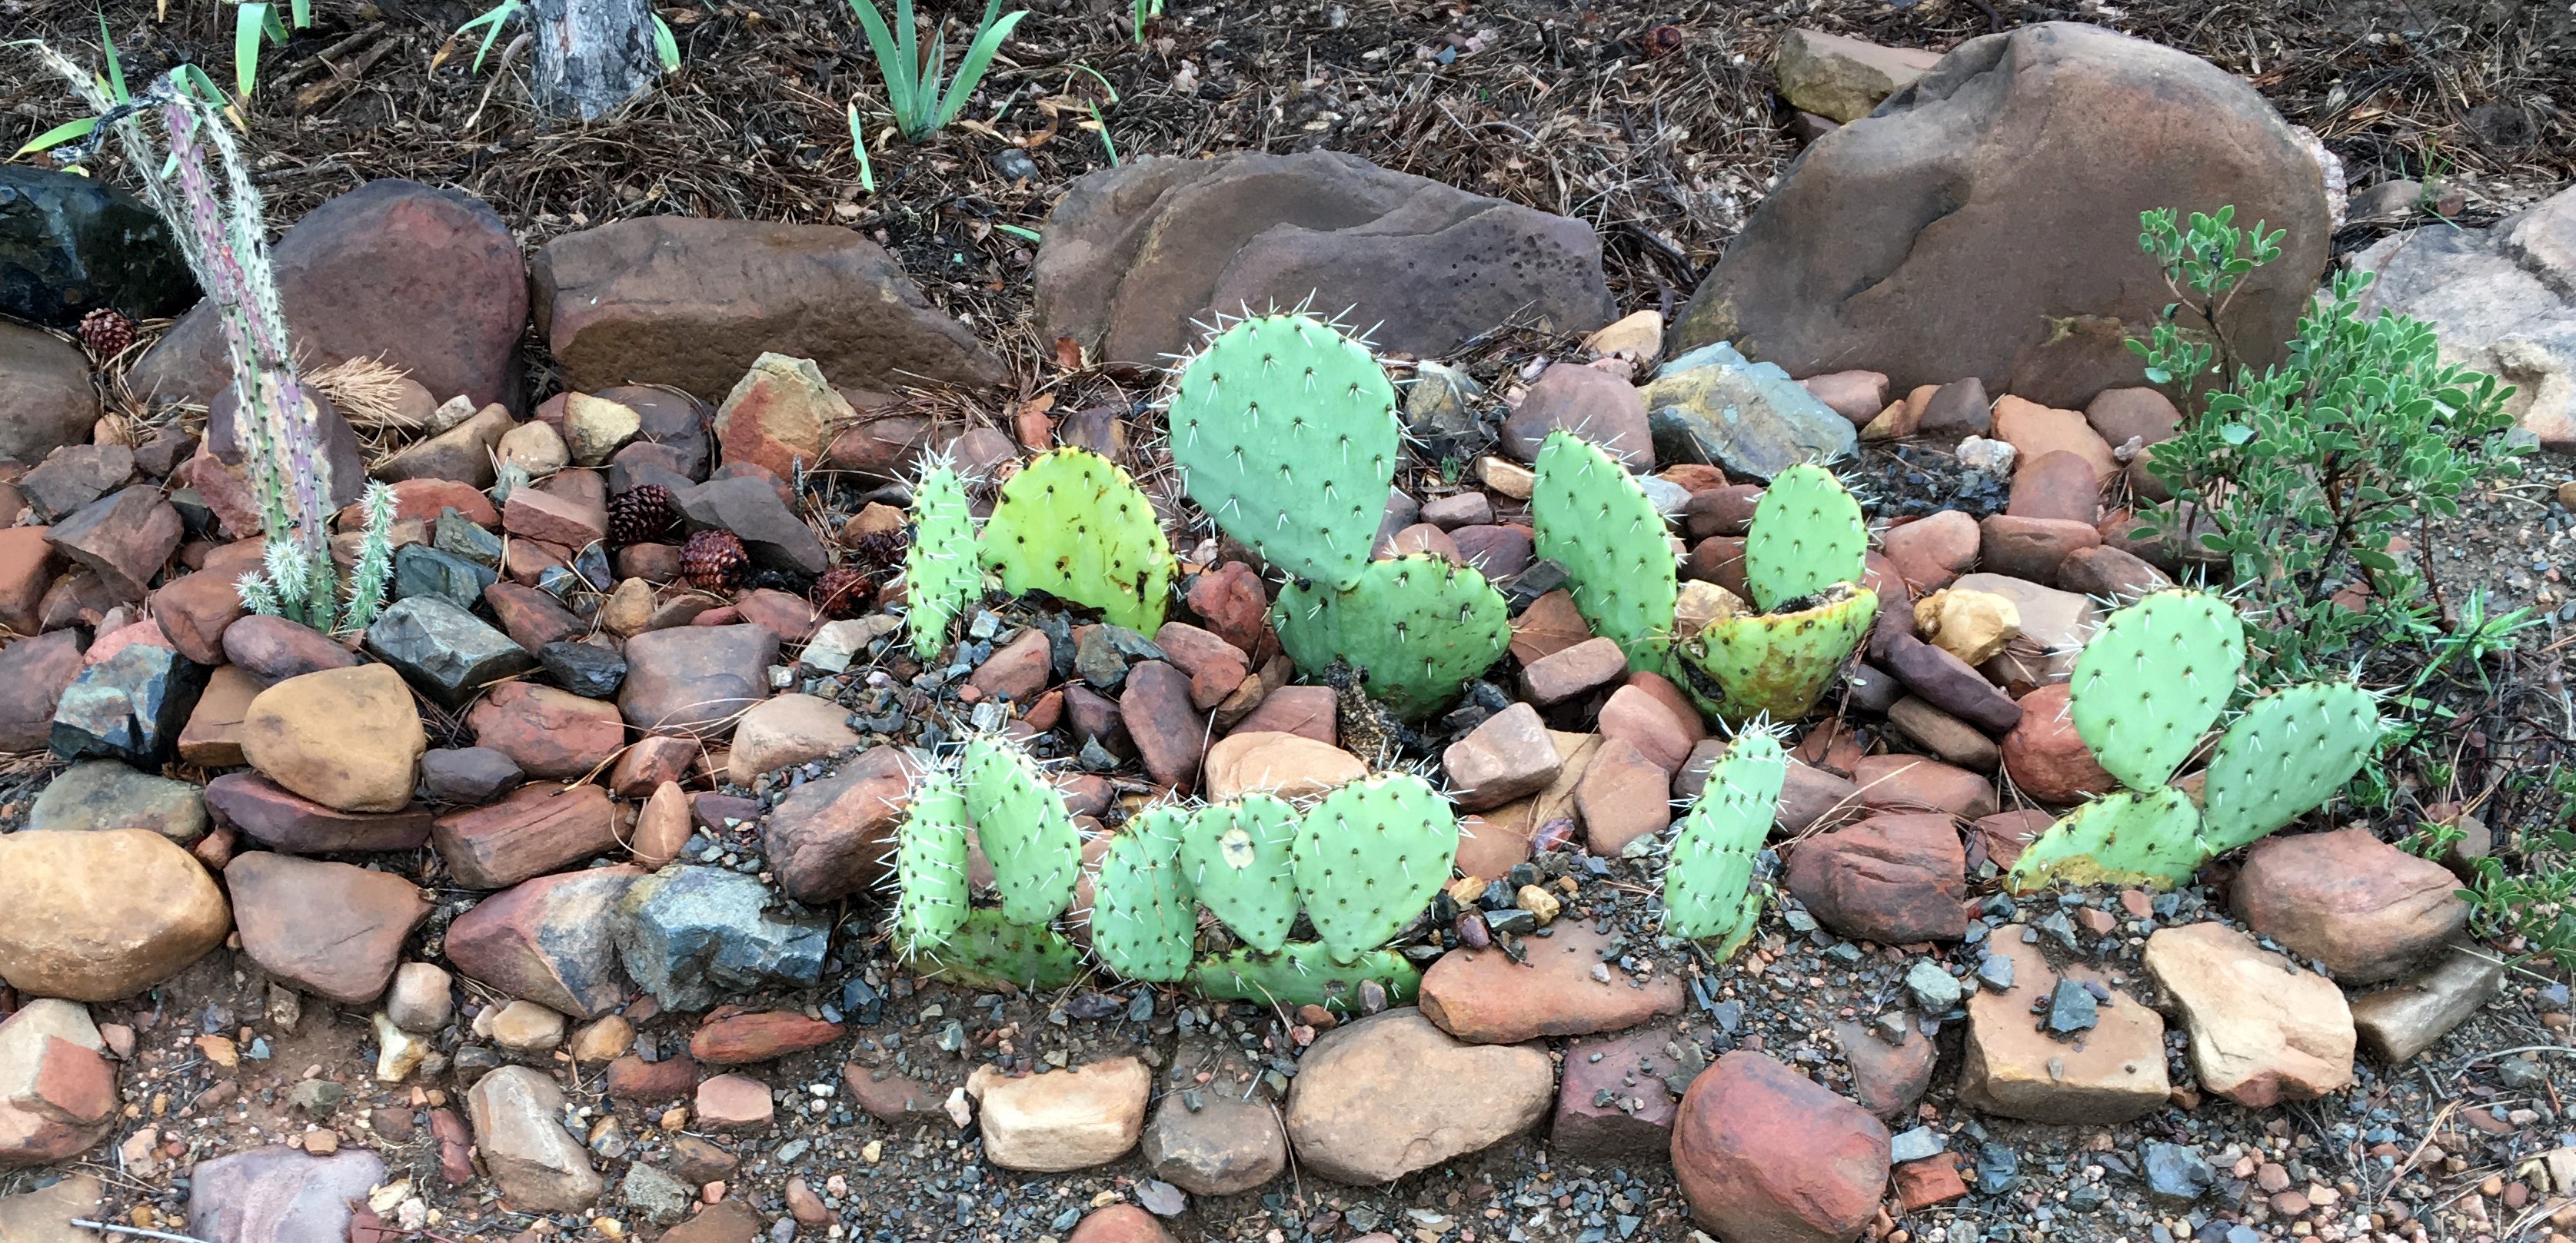
rock, cactus, plant, soil, garden, flowering plant, land plant